Geoff Chinchen

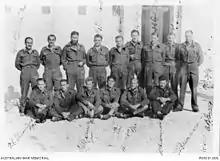
Autographed group portrait of some Air Force prisoners of war at the POW Campo PG 78 - Geoff Chinchen is on the left - Back row

Geoffrey Talbot Chinchen MBE DFC (31 July 1915 – 17 July 2005) was a member of the Queensland Legislative Assembly. He was also a member of the RAAF in World War II who escaped from a German Prisoner of War Camp.